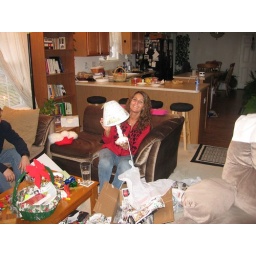
Classic Pooh bedroom lamp - to go in the pooh room!